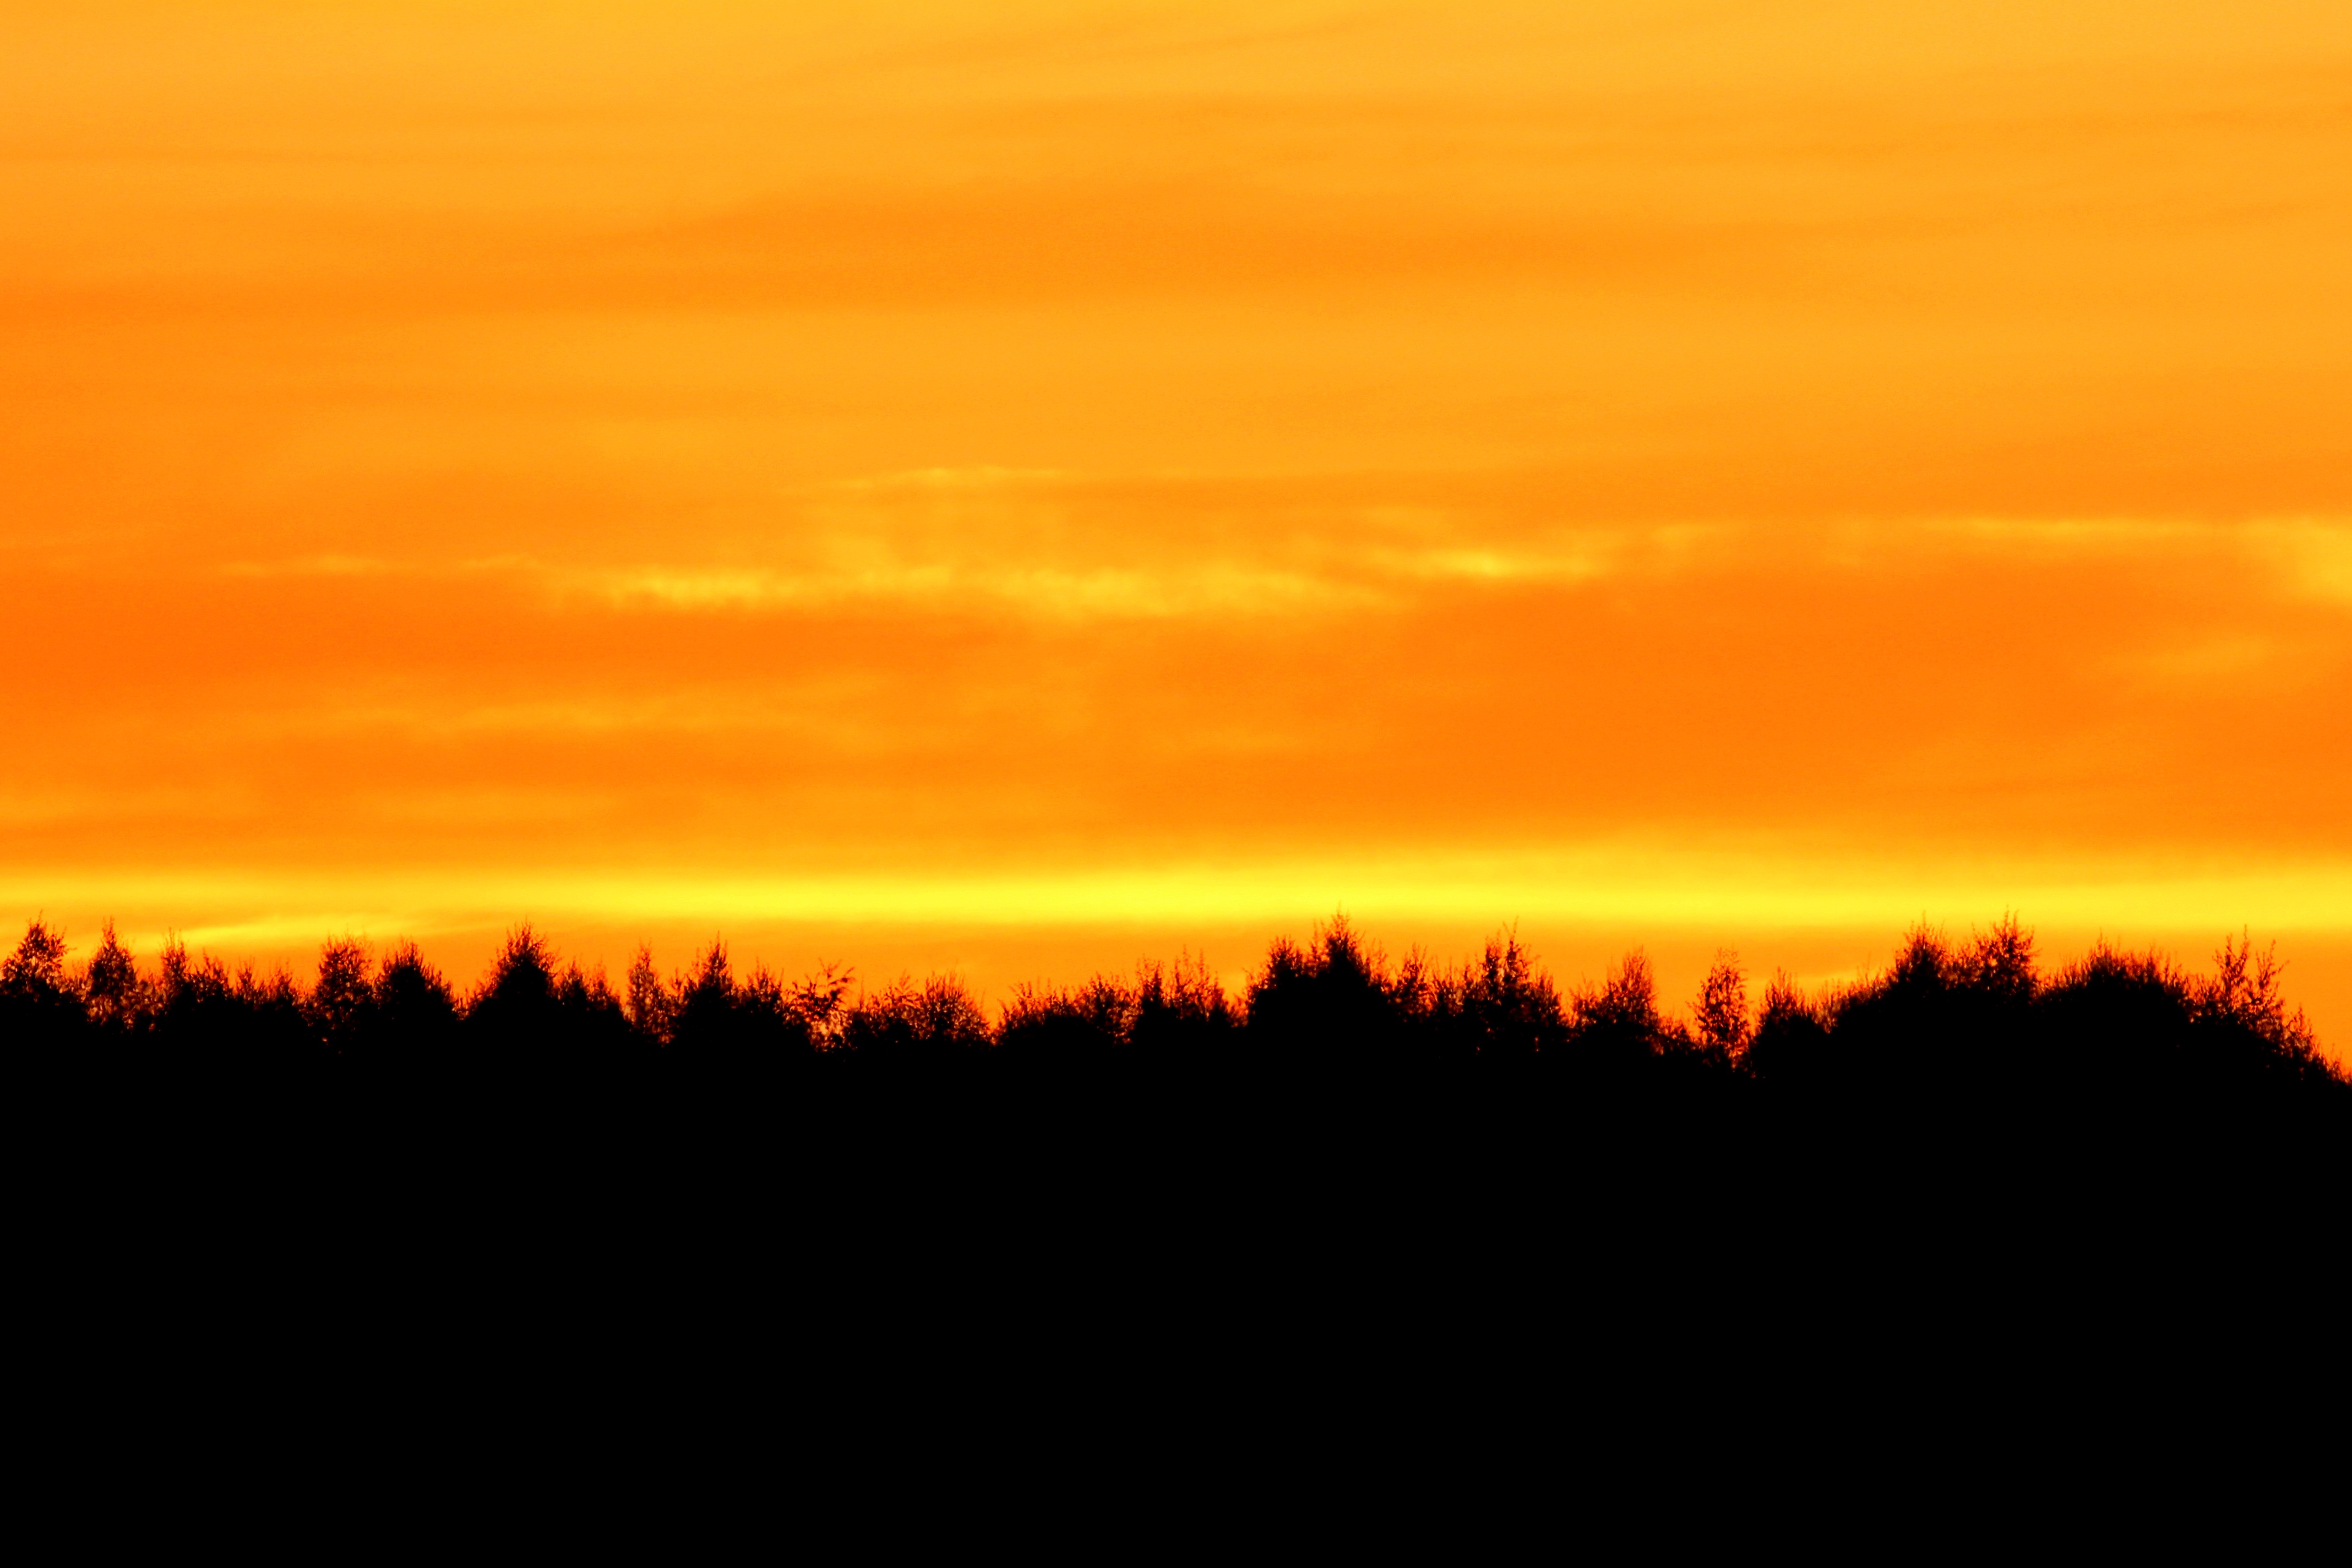
landscape, horizon, silhouette, cloud, sky, sunrise, sunset, field, sunlight, morning, dawn, atmosphere, dusk, evening, trees, afterglow, evening sky, tree sunset, red sky at morning